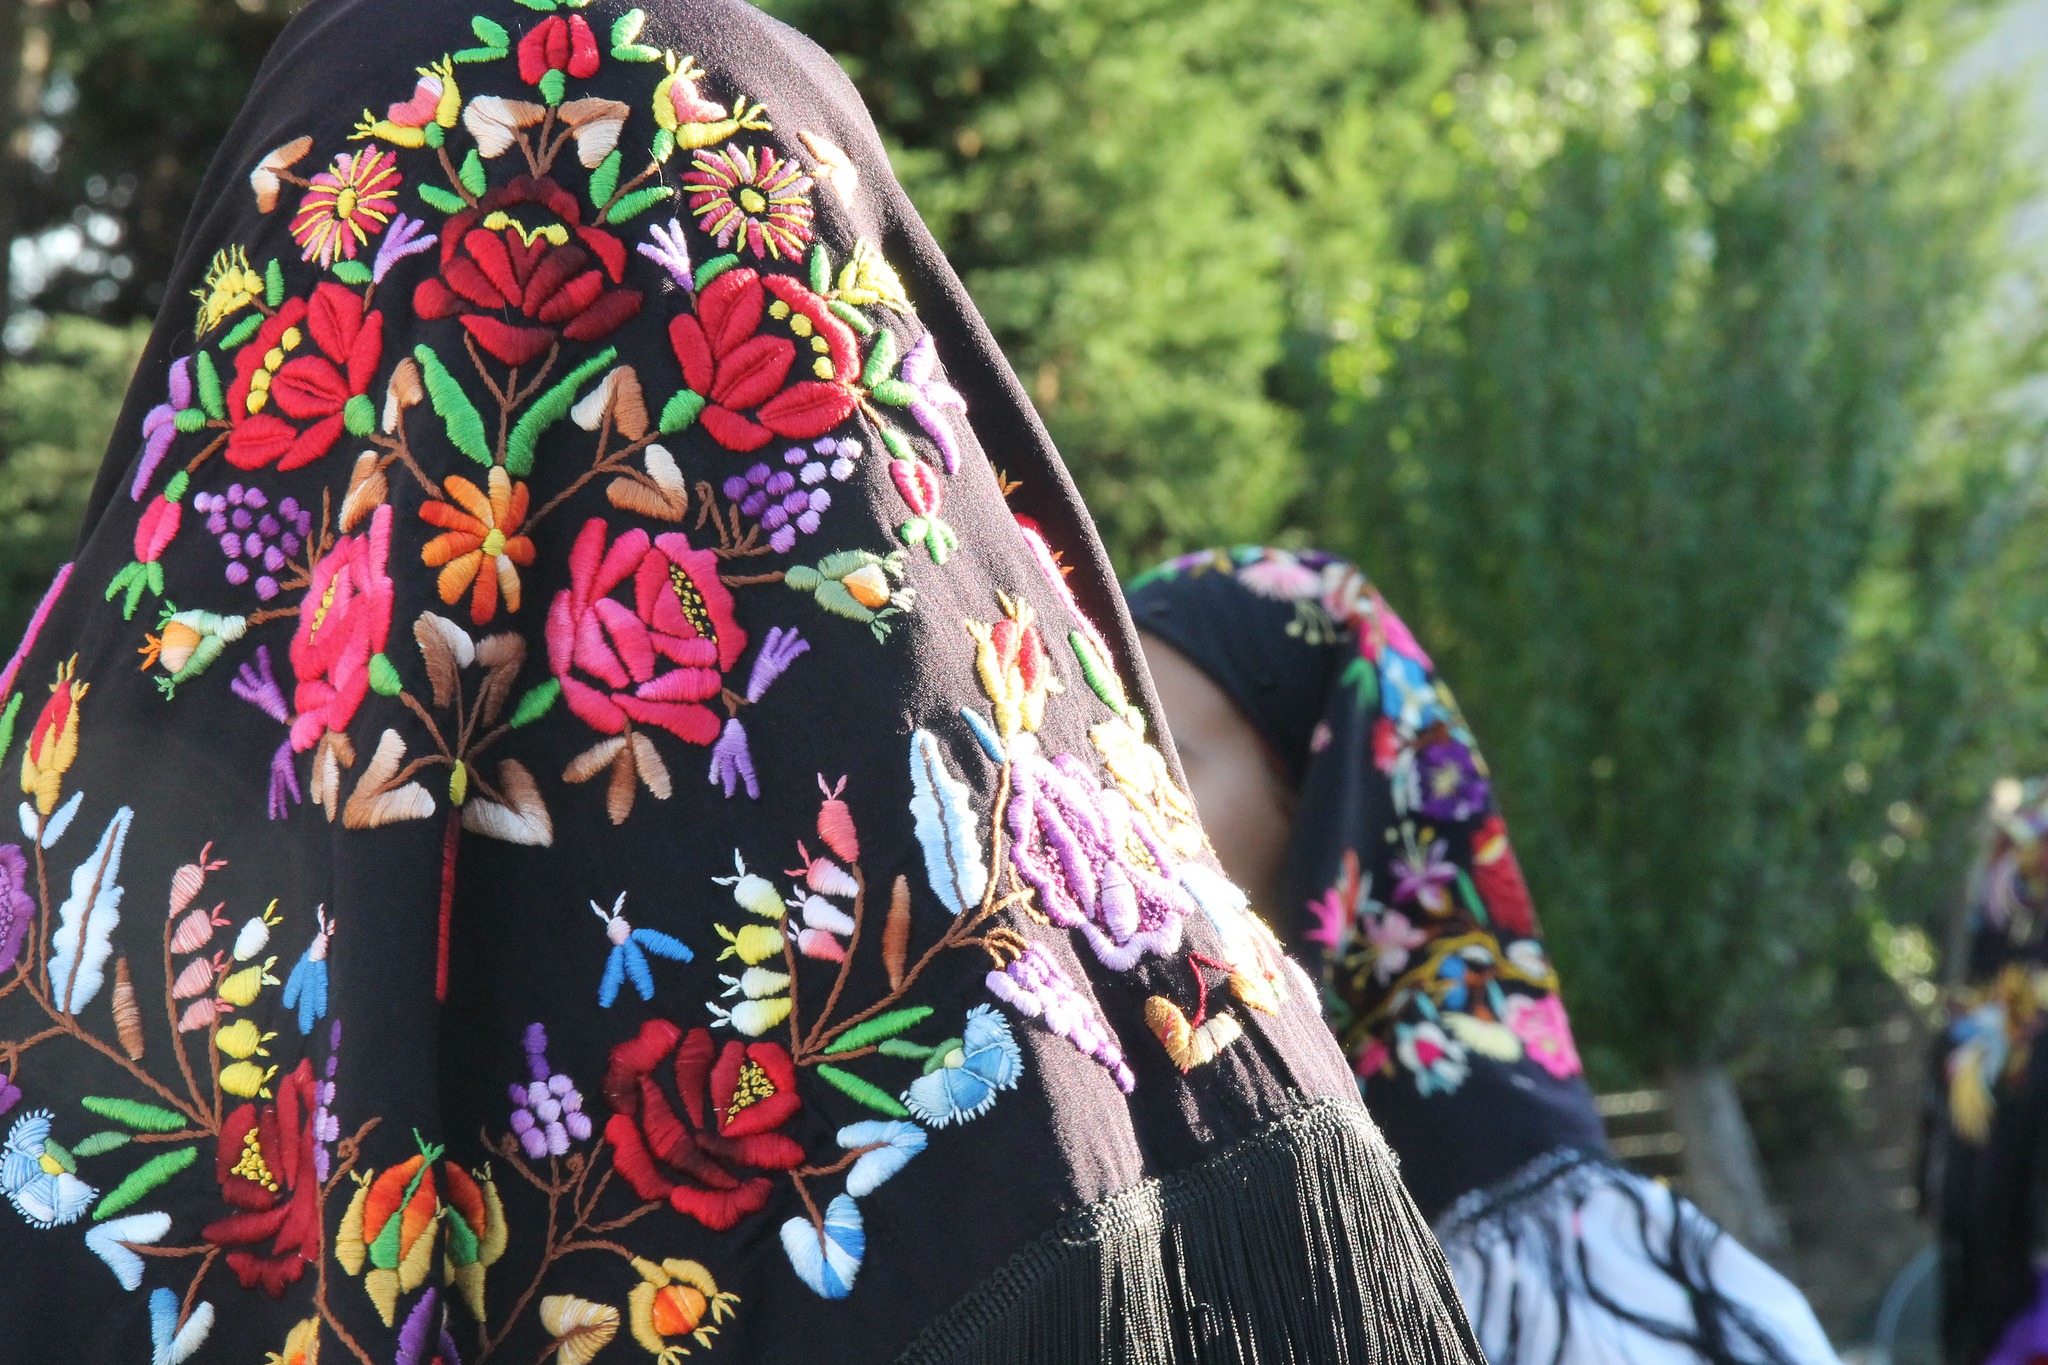
people, flower, spring, color, clothing, festival, culture, tradition, traditions, costume, sardinia, embroidery, morals, veils